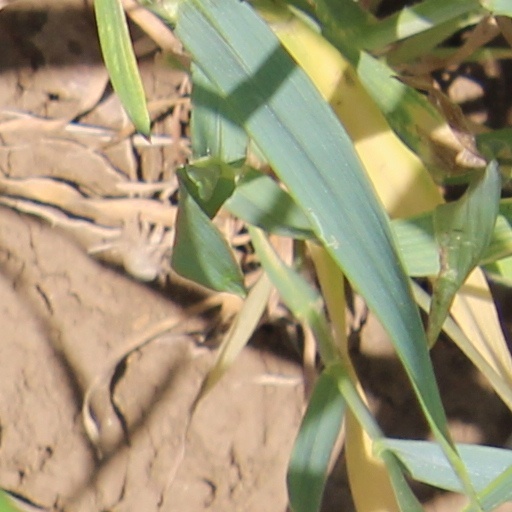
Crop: wheat